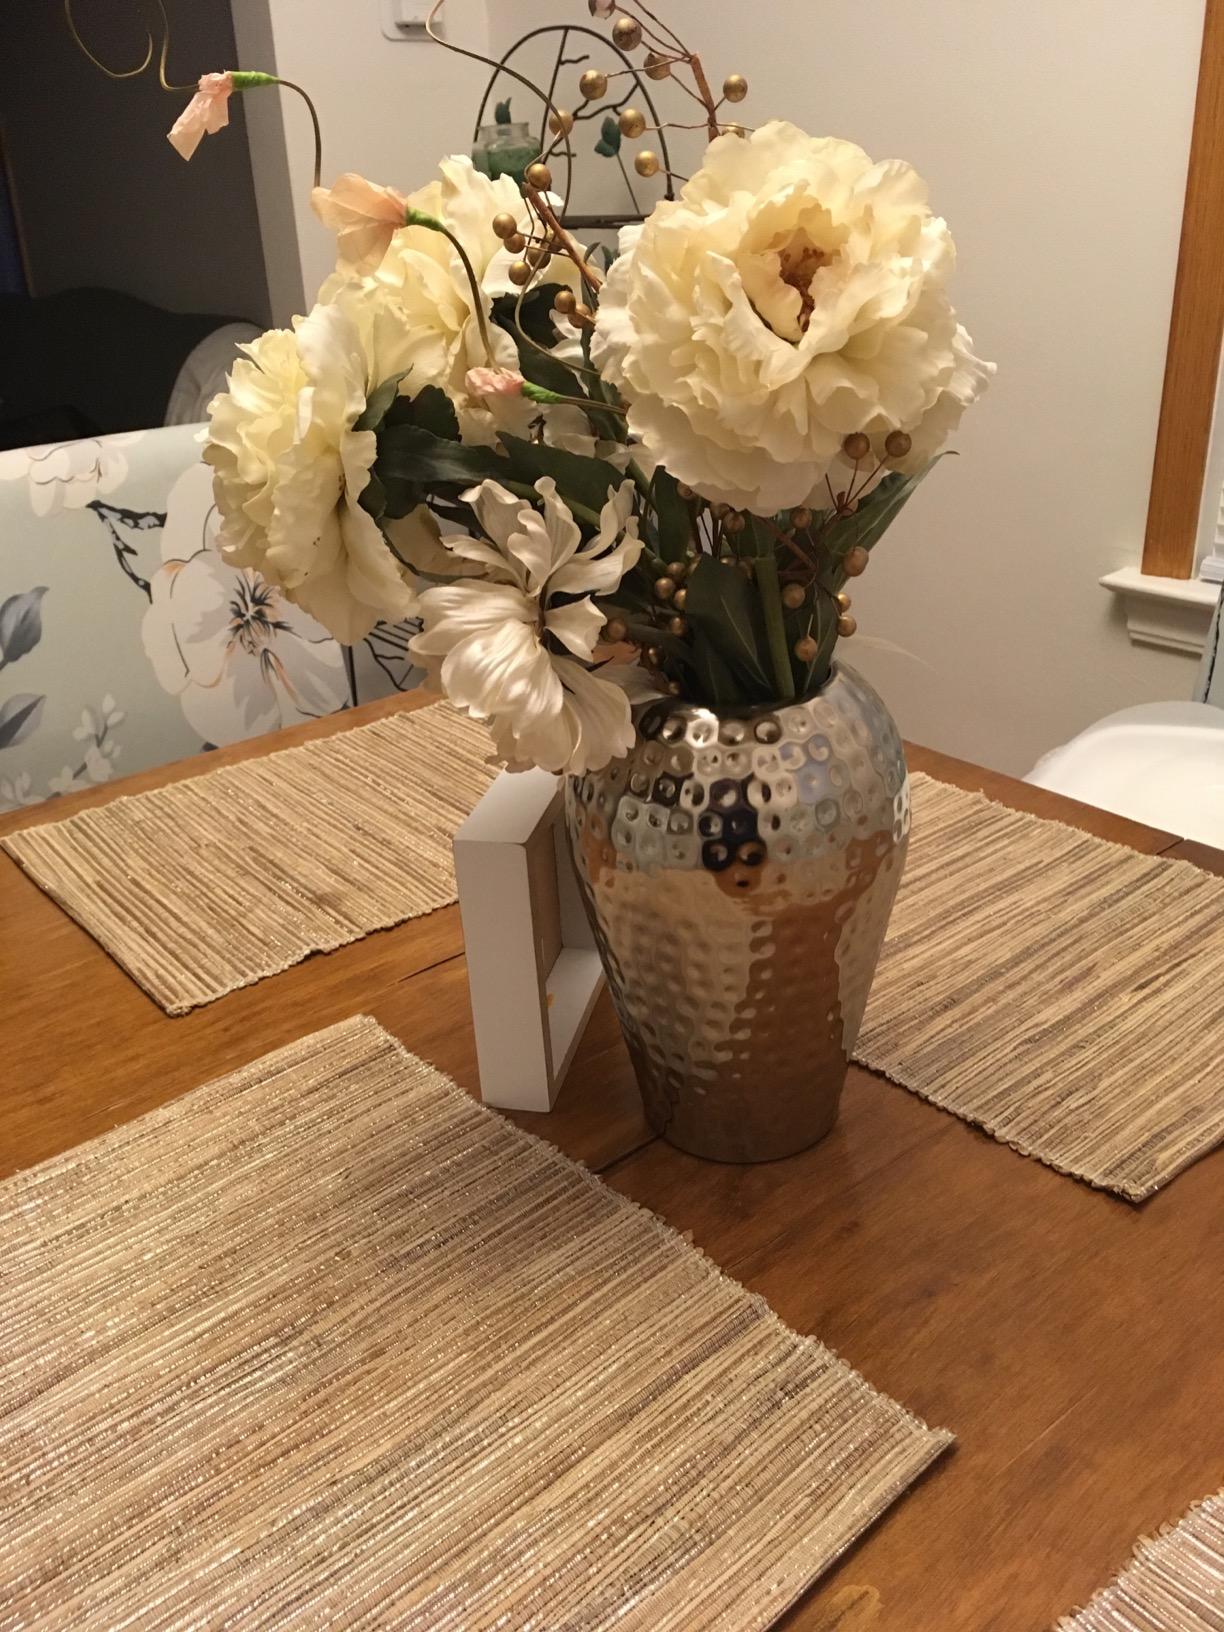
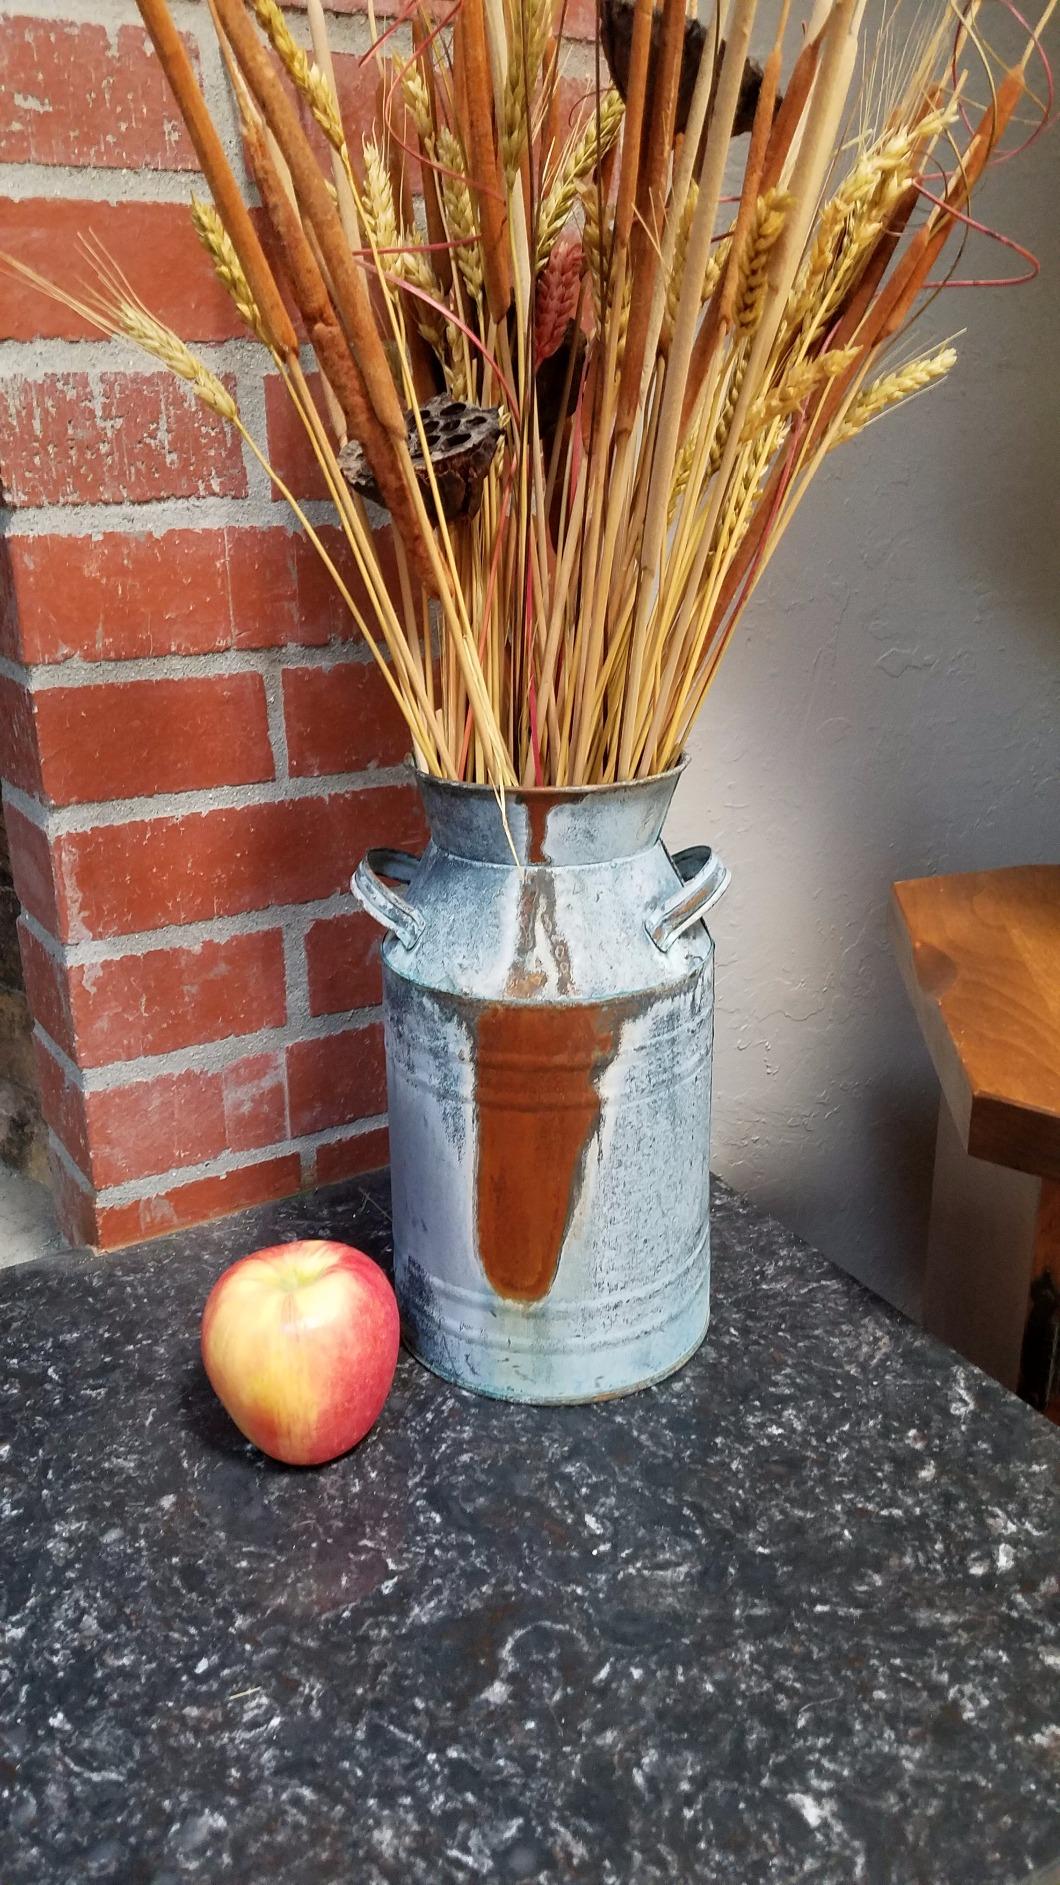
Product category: vase
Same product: no